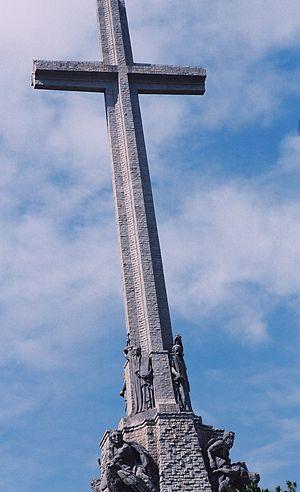
Francisco Franco [fɾanˈθisko ˈfɾaŋko], né le 4 décembre 1892 à Ferrol et mort le 20 novembre 1975 à Madrid, est un militaire et homme d'État espagnol. Durant la guerre d'Espagne, il s'impose comme chef du camp nationaliste, qui remporte la victoire sur les républicains. De 1939 à 1975, il dirige un régime politique dictatorial — l'État franquiste — avec le titre de Caudillo.
Le national-catholicisme est une définition critique du régime franquiste instauré en Espagne pendant la majeure partie du XXᵉ siècle, en réponse à la définition officielle du parti qui se qualifiait lui-même de « démocratie organique ». L'expression vient d'Amérique du Sud, et est reprise par Michel Del Castillo.
L’Espagne franquiste ou franquisme est le nom non officiel utilisé pour désigner le régime politique de l'Espagne fondé par le général Francisco Franco, de 1936/1939 à 1977. Il s'appuie sur une idéologie conservatrice et nationale-catholique, qui s'incarne dans des institutions autoritaires. Au cours de cette période, l'Espagne est désignée sur le plan du droit international sous le nom d'État espagnol.